Blue at the Mizzen

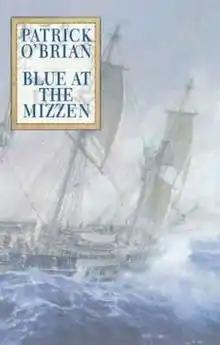
First edition cover

Blue at the Mizzen is the twentieth and last completed historical novel in the Aubrey-Maturin series by Patrick O'Brian, first published in 1999. It is set after the Napoleonic wars, in the fight for Chilean independence from Spain.